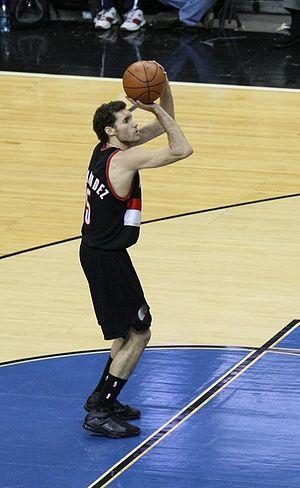
Rodolfo Fernández Farrés, plus connu sous le nom de Rudy Fernández, est un joueur de basket-ball espagnol, évoluant au poste de second arrière dans l'équipe du Real Madrid en Liga ACB. Il est détenteur d'un titre mondial et de deux titres européens à son palmarès. Il remporte également deux médailles d'argent aux Jeux olympiques de 2008 et ceux de 2012 ainsi que d'une médaille de bronze aux Jeux olympiques de 2016.